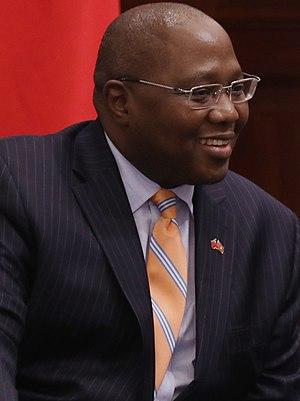
Le prince Ambrose Mandvulo Dlamini, né le 5 mars 1968, est un homme d'affaires et un homme d'État swazilandais.